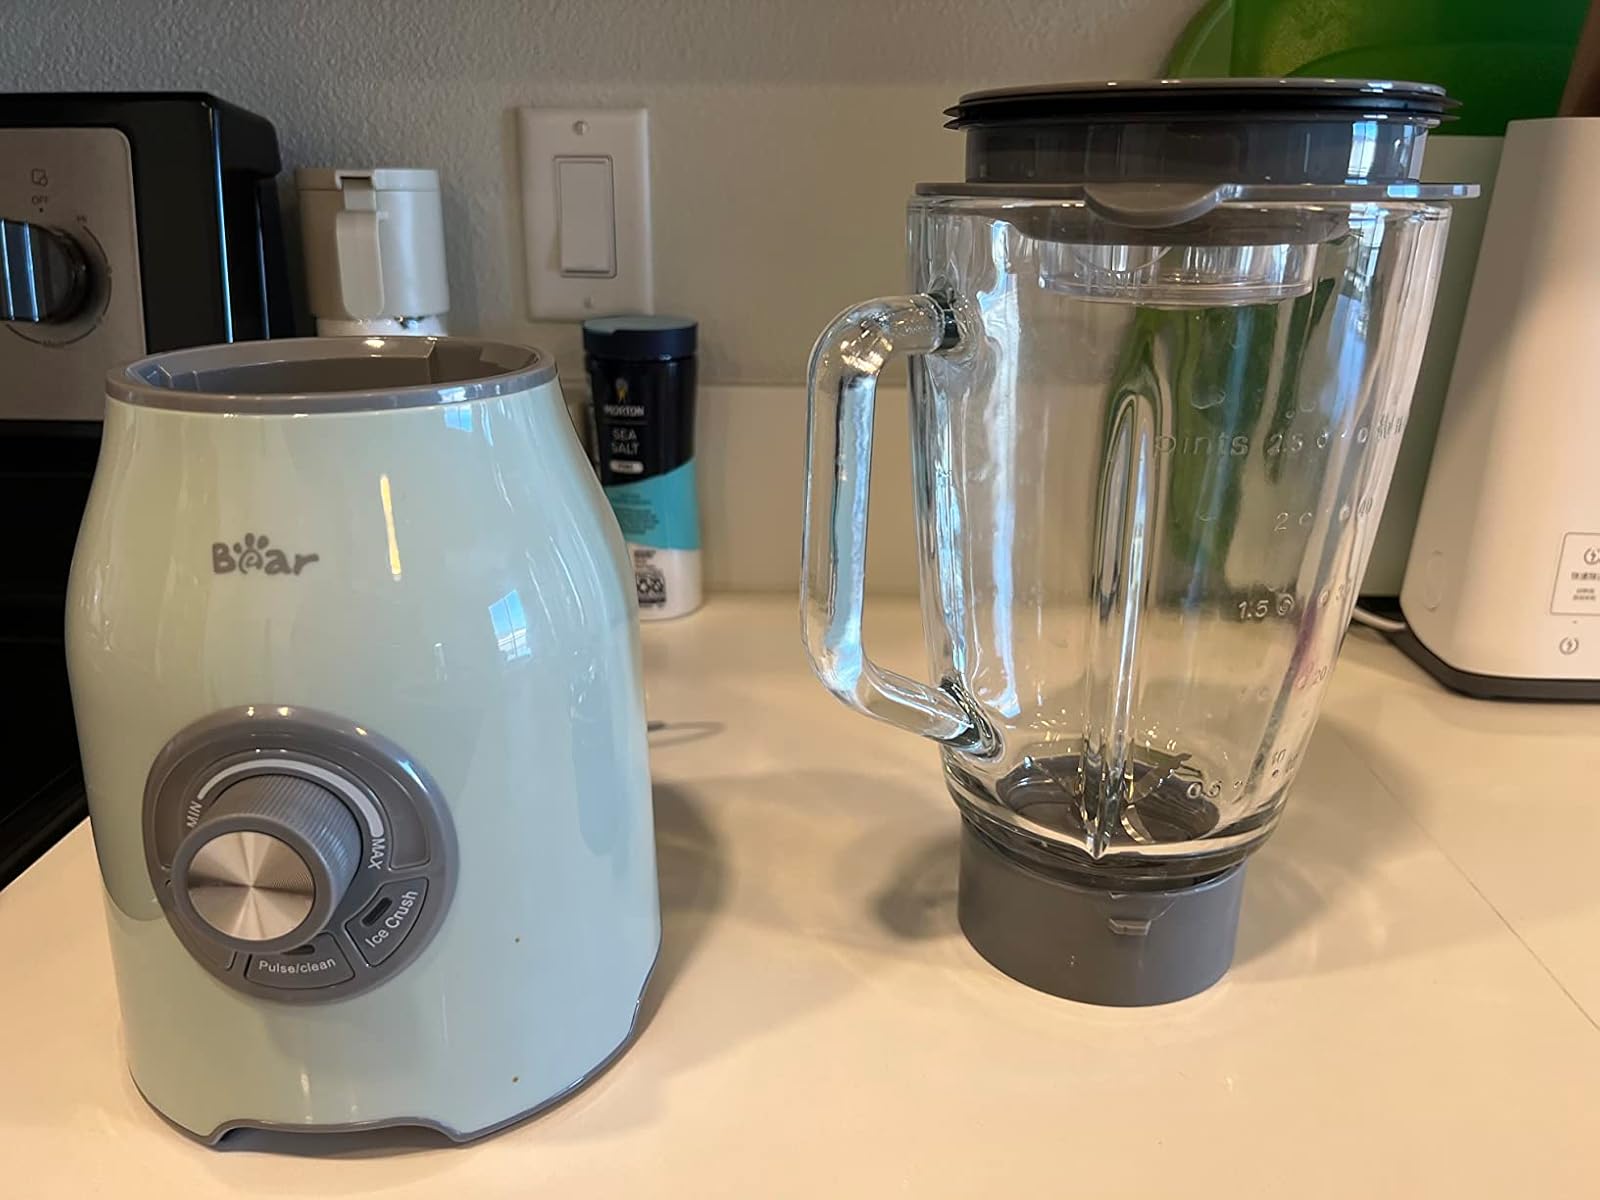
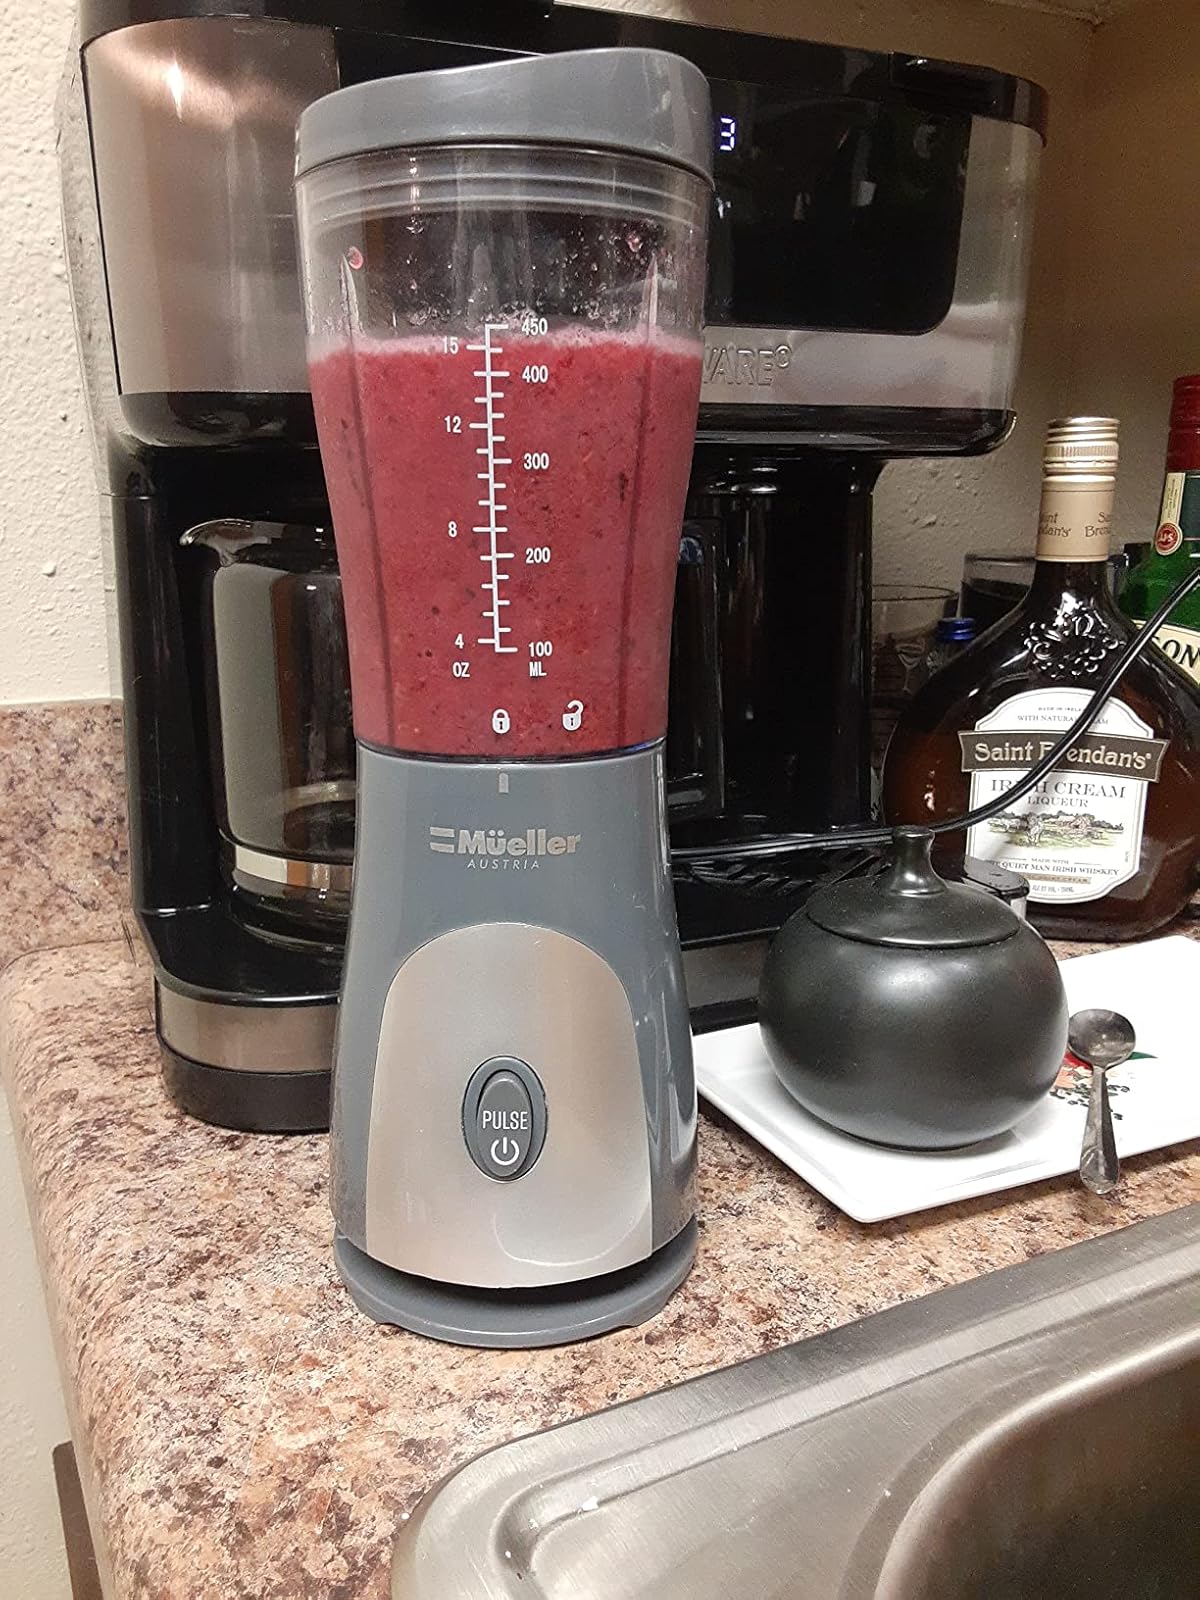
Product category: items_blender
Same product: no